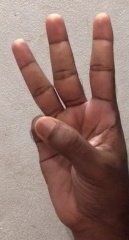
ASL sign: 6